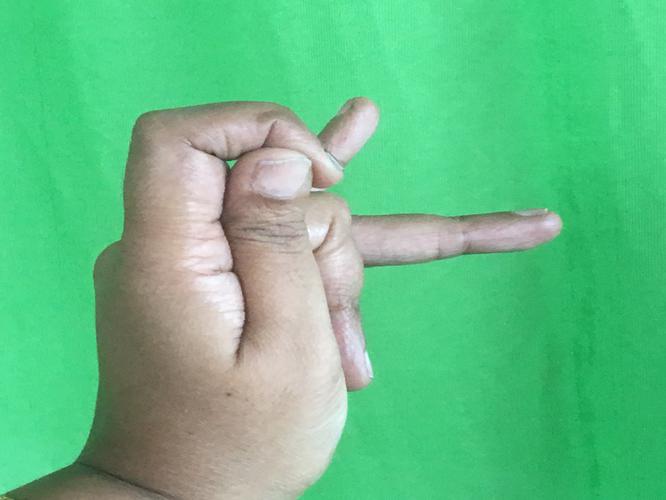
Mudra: Katakamukha_3
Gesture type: single_hand